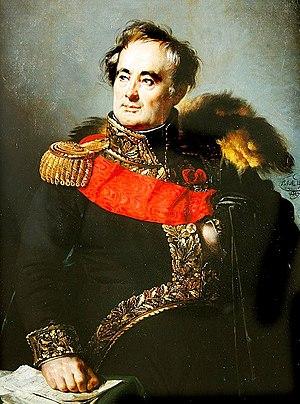
Charles Mathieu Isidore Decaen (1769-1832), général de division et comte de l'Empire.
Charles-Mathieu-Isidore Decaen ou de Caen est un général français de la Révolution et de l’Empire, né le 13 avril 1769 à Caen et mort le 9 septembre 1832 à Deuil-la-Barre.